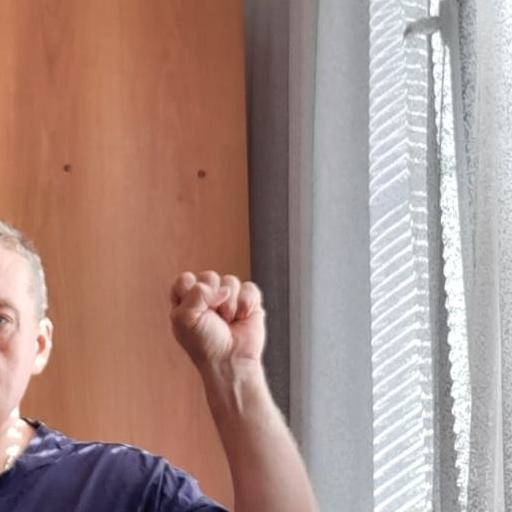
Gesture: fist